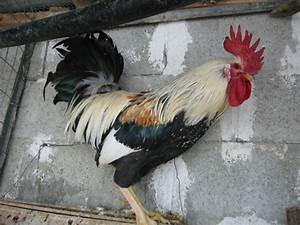
Label: gallina